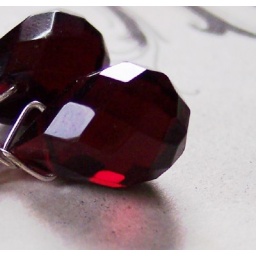
January Rocks Steal the Wine faceted quartz deepest red earrings in sterling silver